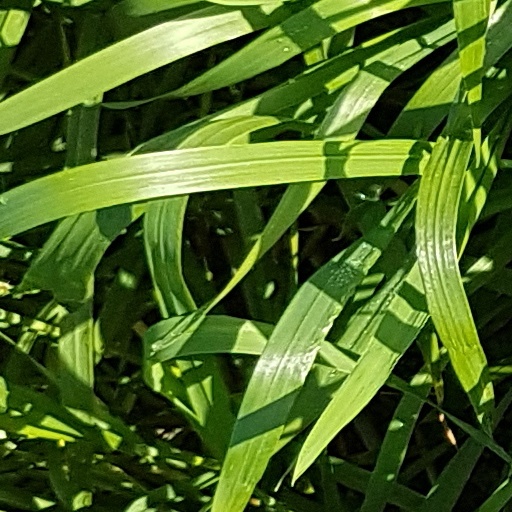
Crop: wheat